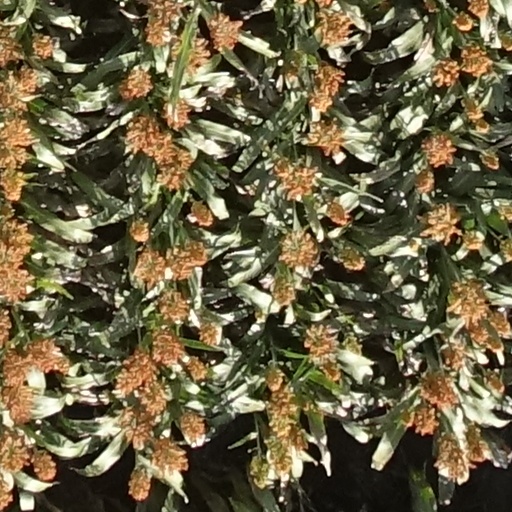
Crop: sorghum